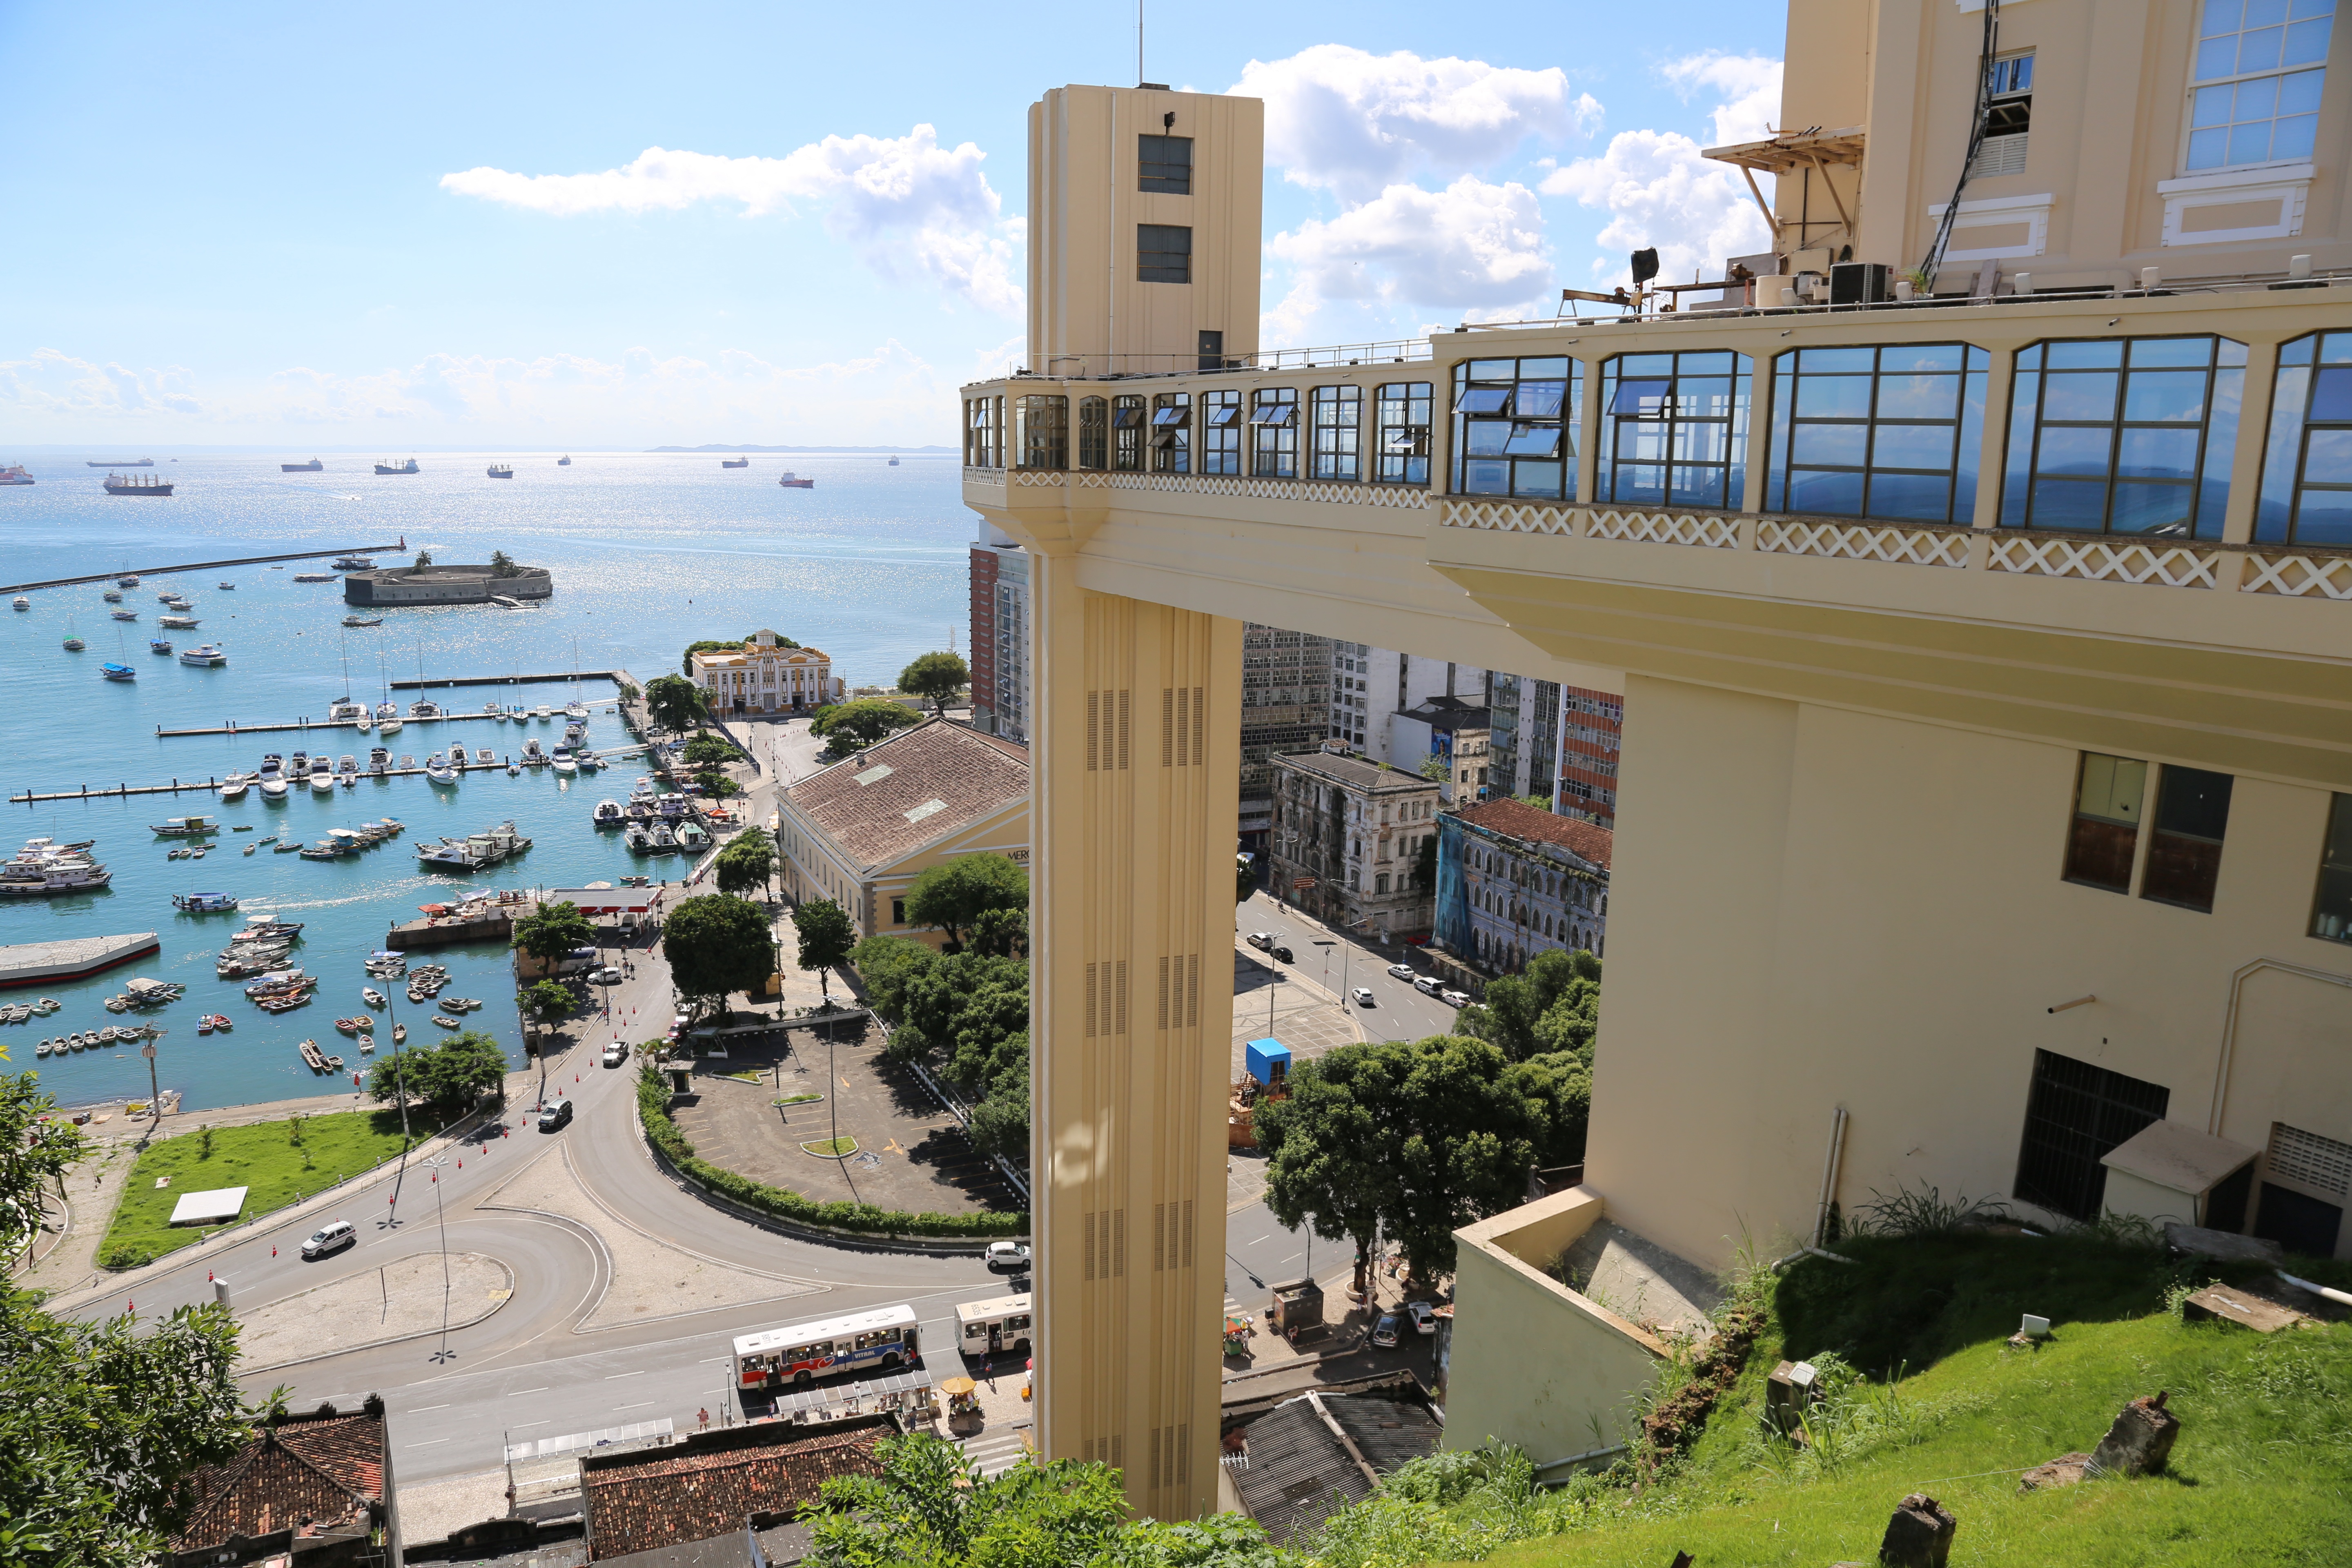
beach, sky, town, walkway, vacation, transport, natural, blue, tourism, sunny, resort, postcard, mar, sol, bahia, day, estate, brazil, salvador, beira mar, residential area, lift lacerda